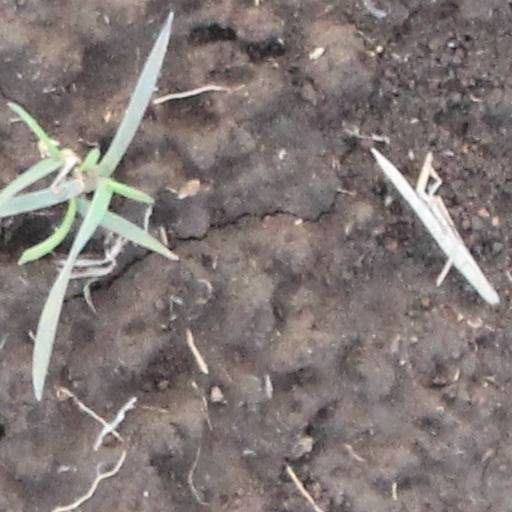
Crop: wheat